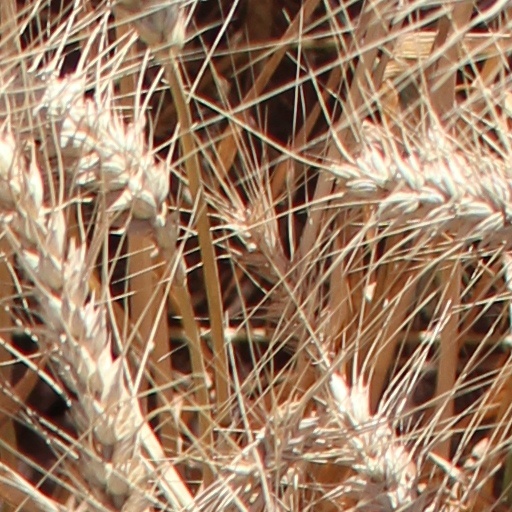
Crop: wheat